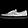
Label: Sneaker